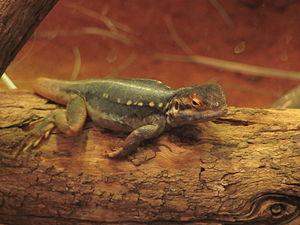
Ctenophorus decresii est une espèce de sauriens de la famille des Agamidae.
Ctenophorus est un genre de sauriens de la famille des Agamidae.